Mălina Călugăreanu

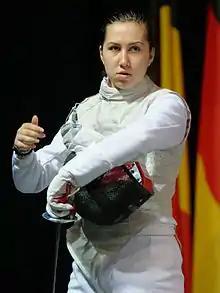

Mălina Călugăreanu (born 15 September 1996, Bucharest) is a Romanian foil fencer.